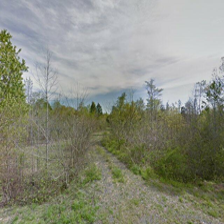
Label: streetView